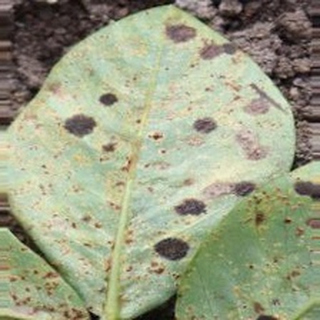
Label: groundnut_rust